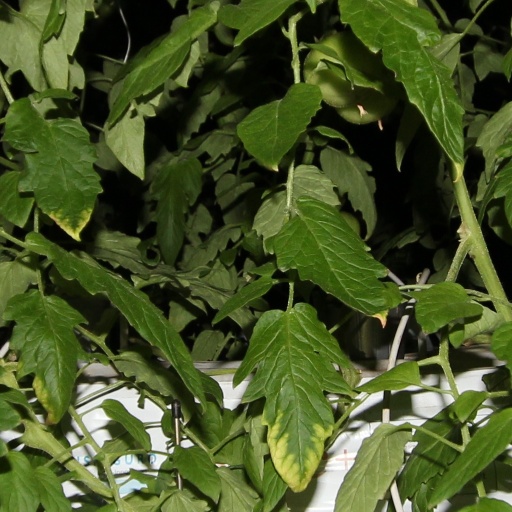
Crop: tomato